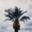
Label: palm_tree